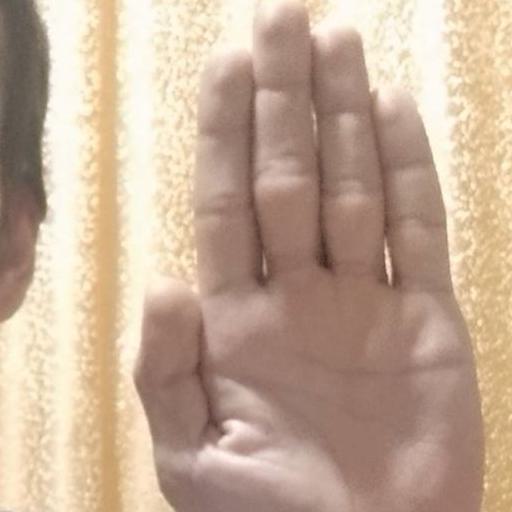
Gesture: stop